Paul Weller

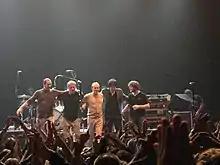
Weller and band line-up in Cardiff, 2008

The double studio album "22 Dreams" was released on 2 June 2008, with "Echoes Round the Sun" as the lead single. Weller had parted company with his existing band before the recording this album, replacing everyone except guitarist Steve Cradock with Andy Lewis on bass, Andy Crofts of the Moons on keyboards and Steve Pilgrim of the Stands on drums. This album saw Weller move in a more experimental direction, taking in a wide variety of influences including jazz, folk and tango as well as the pop-soul more associated with his Style Council days. Weller also featured on two songs from the Moons' debut studio album "Life on Earth" (2010), playing piano on "Wondering" and lead guitar on "Last Night on Earth".